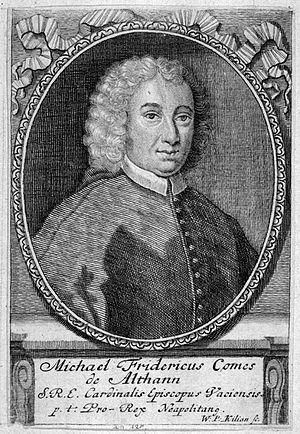
Michael Friedrich von Althann est un cardinal bohémien-hongrois du XVIIIᵉ siècle.